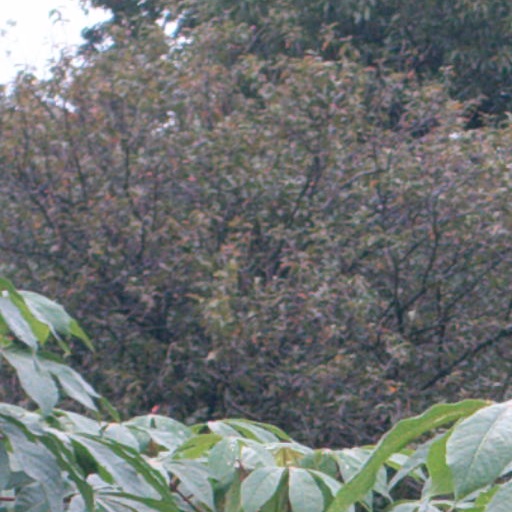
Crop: cassava